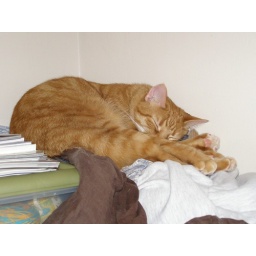
on the pile of clothes in the office